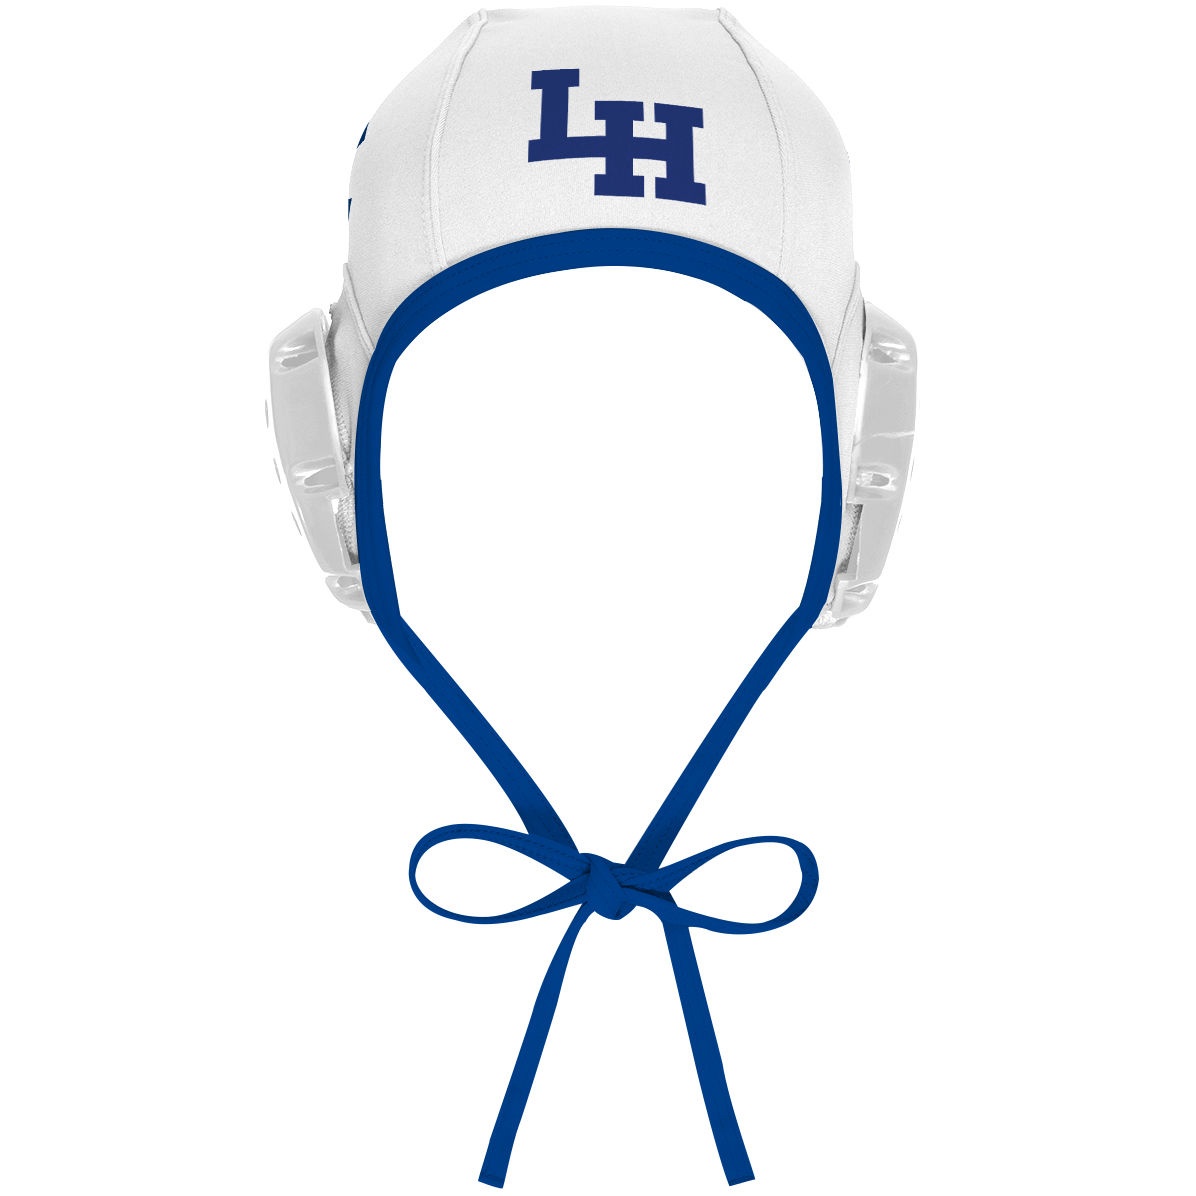
La Habra - Water Polo Cap
Brand: Q Team Store
Get your team game-ready with the Q Water Polo Caps . Comfortable, these caps are easy to wear and comply with regulations for water polo caps at all levels. Holding up well to harsh chlorine environments, these durable caps can also be prefect for practices and scrimmages. Fully Customizable and available in Single or Full sets.
Category: Sporting Goods > Athletics > Water Polo > Water Polo Caps